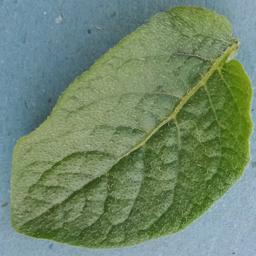
Etiqueta: Sana